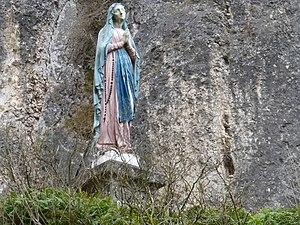
L'origine de la statuaire des Vierges du voeu, visible dans plusieurs communes de la Drôme, est double. Le 9 juillet 1944, à Die, l'abbé Jean Bossan pousse ses paroissiens à implorer la protection de la Vierge et à faire le vœu d'ériger une statue en son honneur si la ville est protégée. L'évêque de Valence-sur-Rhône, Monseigneur Camille Pic, lance ensuite le mouvement départemental par le biais de la Semaine religieuse du diocèse de Valence-sur-Rhône, Die et Saint-Paul-Trois-Châteaux du 26 juillet 1944. http://museedelaresistanceenligne.org/media1385-Carte-des-vierges-du-vA
Barbières est une commune française située dans le département de la Drôme, en région Auvergne-Rhône-Alpes.